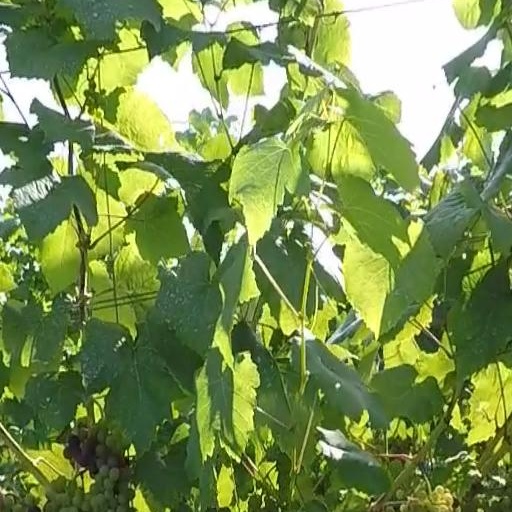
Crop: grape